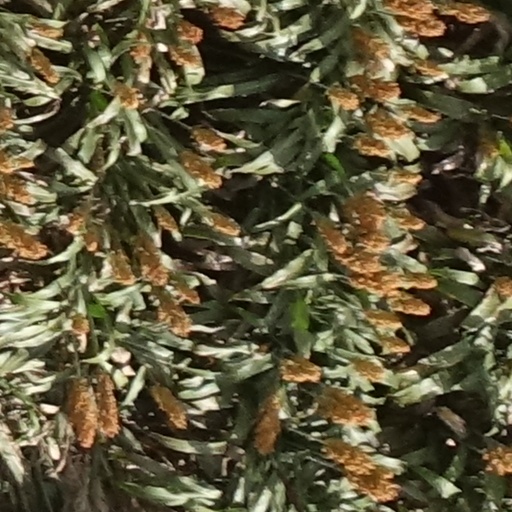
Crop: sorghum